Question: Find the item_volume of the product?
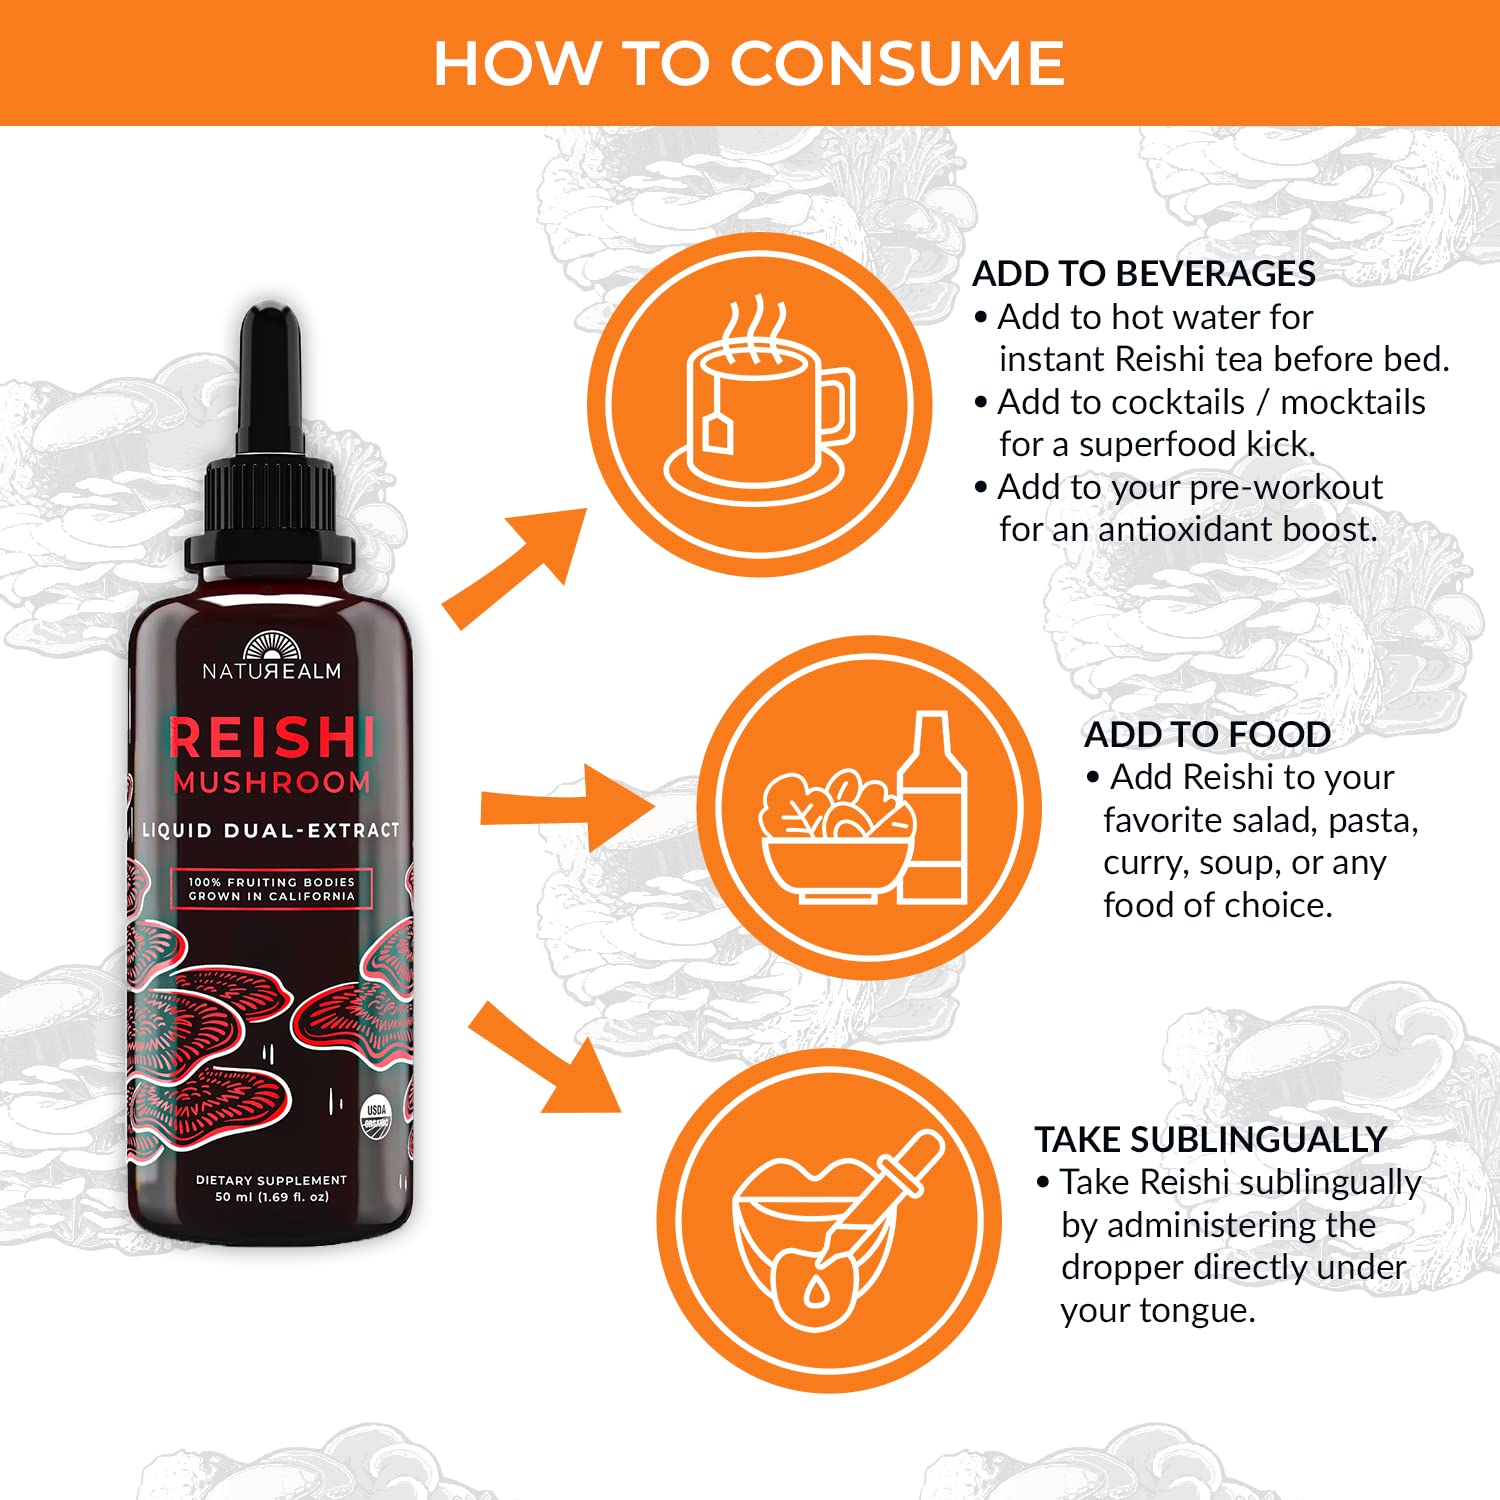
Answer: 1.69 fluid ounce